The WELL

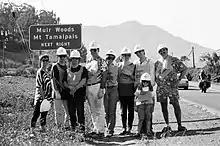
WELL users after a day spent working to re-plant a part of the roadside near the WELL office.

From 1994 to 1999 The WELL was owned by Bruce R. Katz, founder of Rockport, a manufacturer of walking shoes. Katz upgraded the infrastructure and hired staff, but alarmed members with plans to franchise the WELL. "Let's just say there was a communications mismatch," Howard Rheingold wrote.